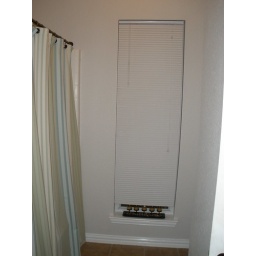
Shower and window in guest bathroom